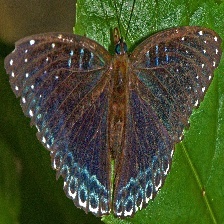
Species: POPINJAY